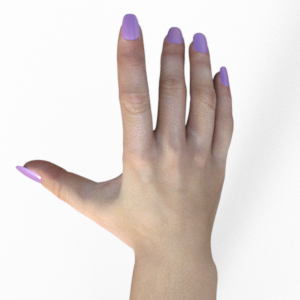
Label: paper